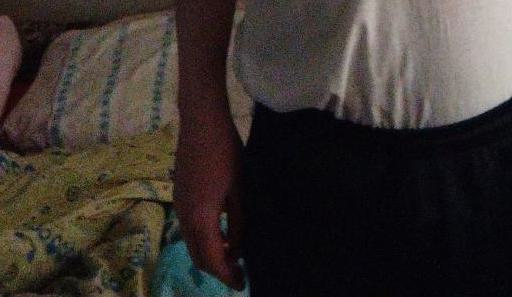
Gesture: no_gesture